Urban rail transit in Canada

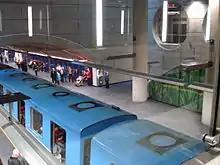
Montreal Metro train arriving at De La Concorde station

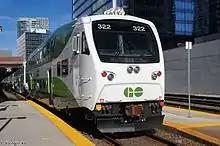
A GO Transit train at Union Station

Exo operates five commuter rail lines in Greater Montreal, including the Island of Montreal, Montreal, and South Shore. Each line terminates at Montreal Central Station or Lucien-L'Allier, both in downtown Montreal, with connections to the metro system. Most of the system is run on Canadian National or Canadian Pacific trackage. Exo formerly owned and operated the Mount Royal Tunnel and the Deux-Montagnes line until service was ended in 2020. The Réseau express métropolitain light metro system is set to take over the Mount Royal Tunnel and the Deux-Montagnes line.